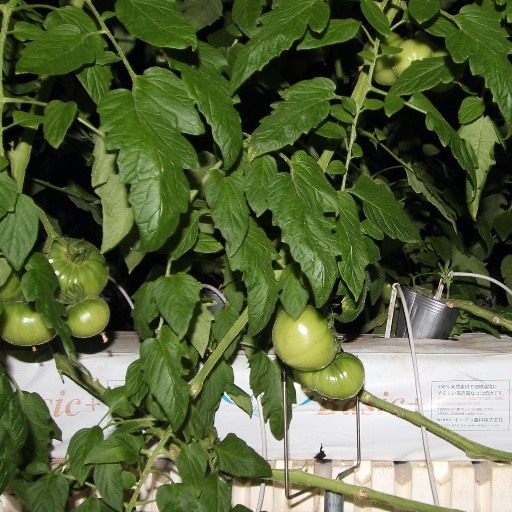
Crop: tomato